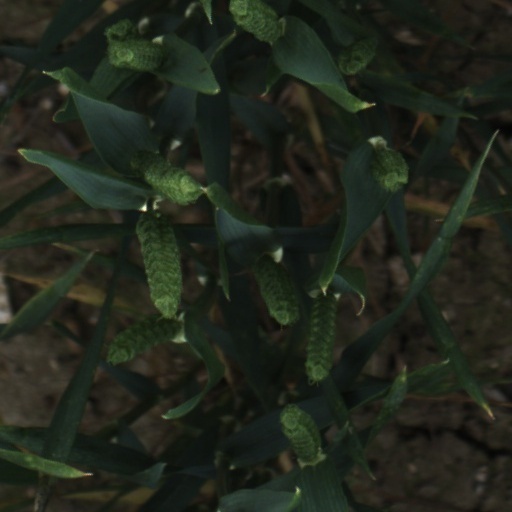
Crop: wheat